Eliseu

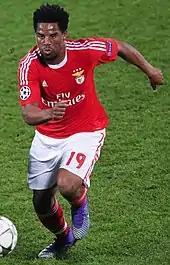
Eliseu with Benfica in 2016

On 24 July 2014, Eliseu signed for Portuguese champions S.L. Benfica for an undisclosed fee rumoured to be around €1.5 million, on a two-year deal with the option for a further one. He was reunited at the club with former Belenenses coach Jorge Jesus, who had previously tried to acquire his services.